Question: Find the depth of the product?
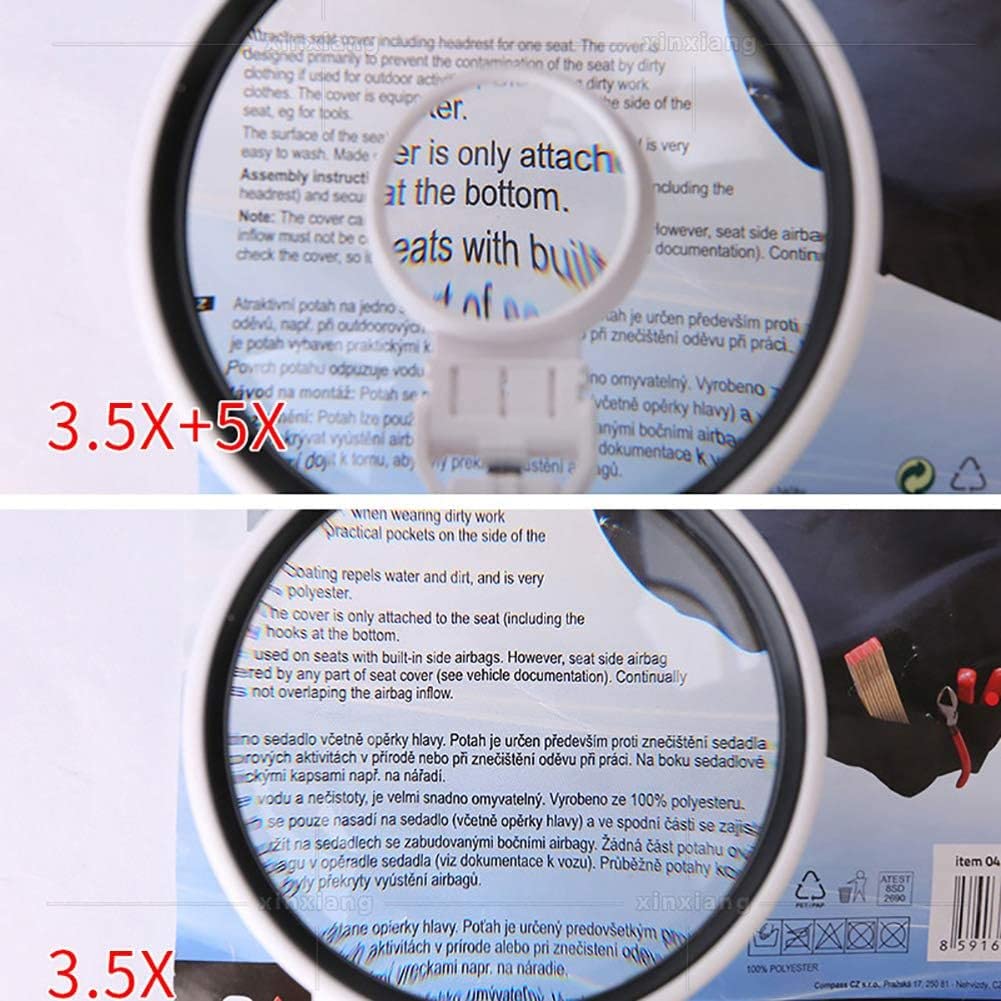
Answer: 4.0 inch